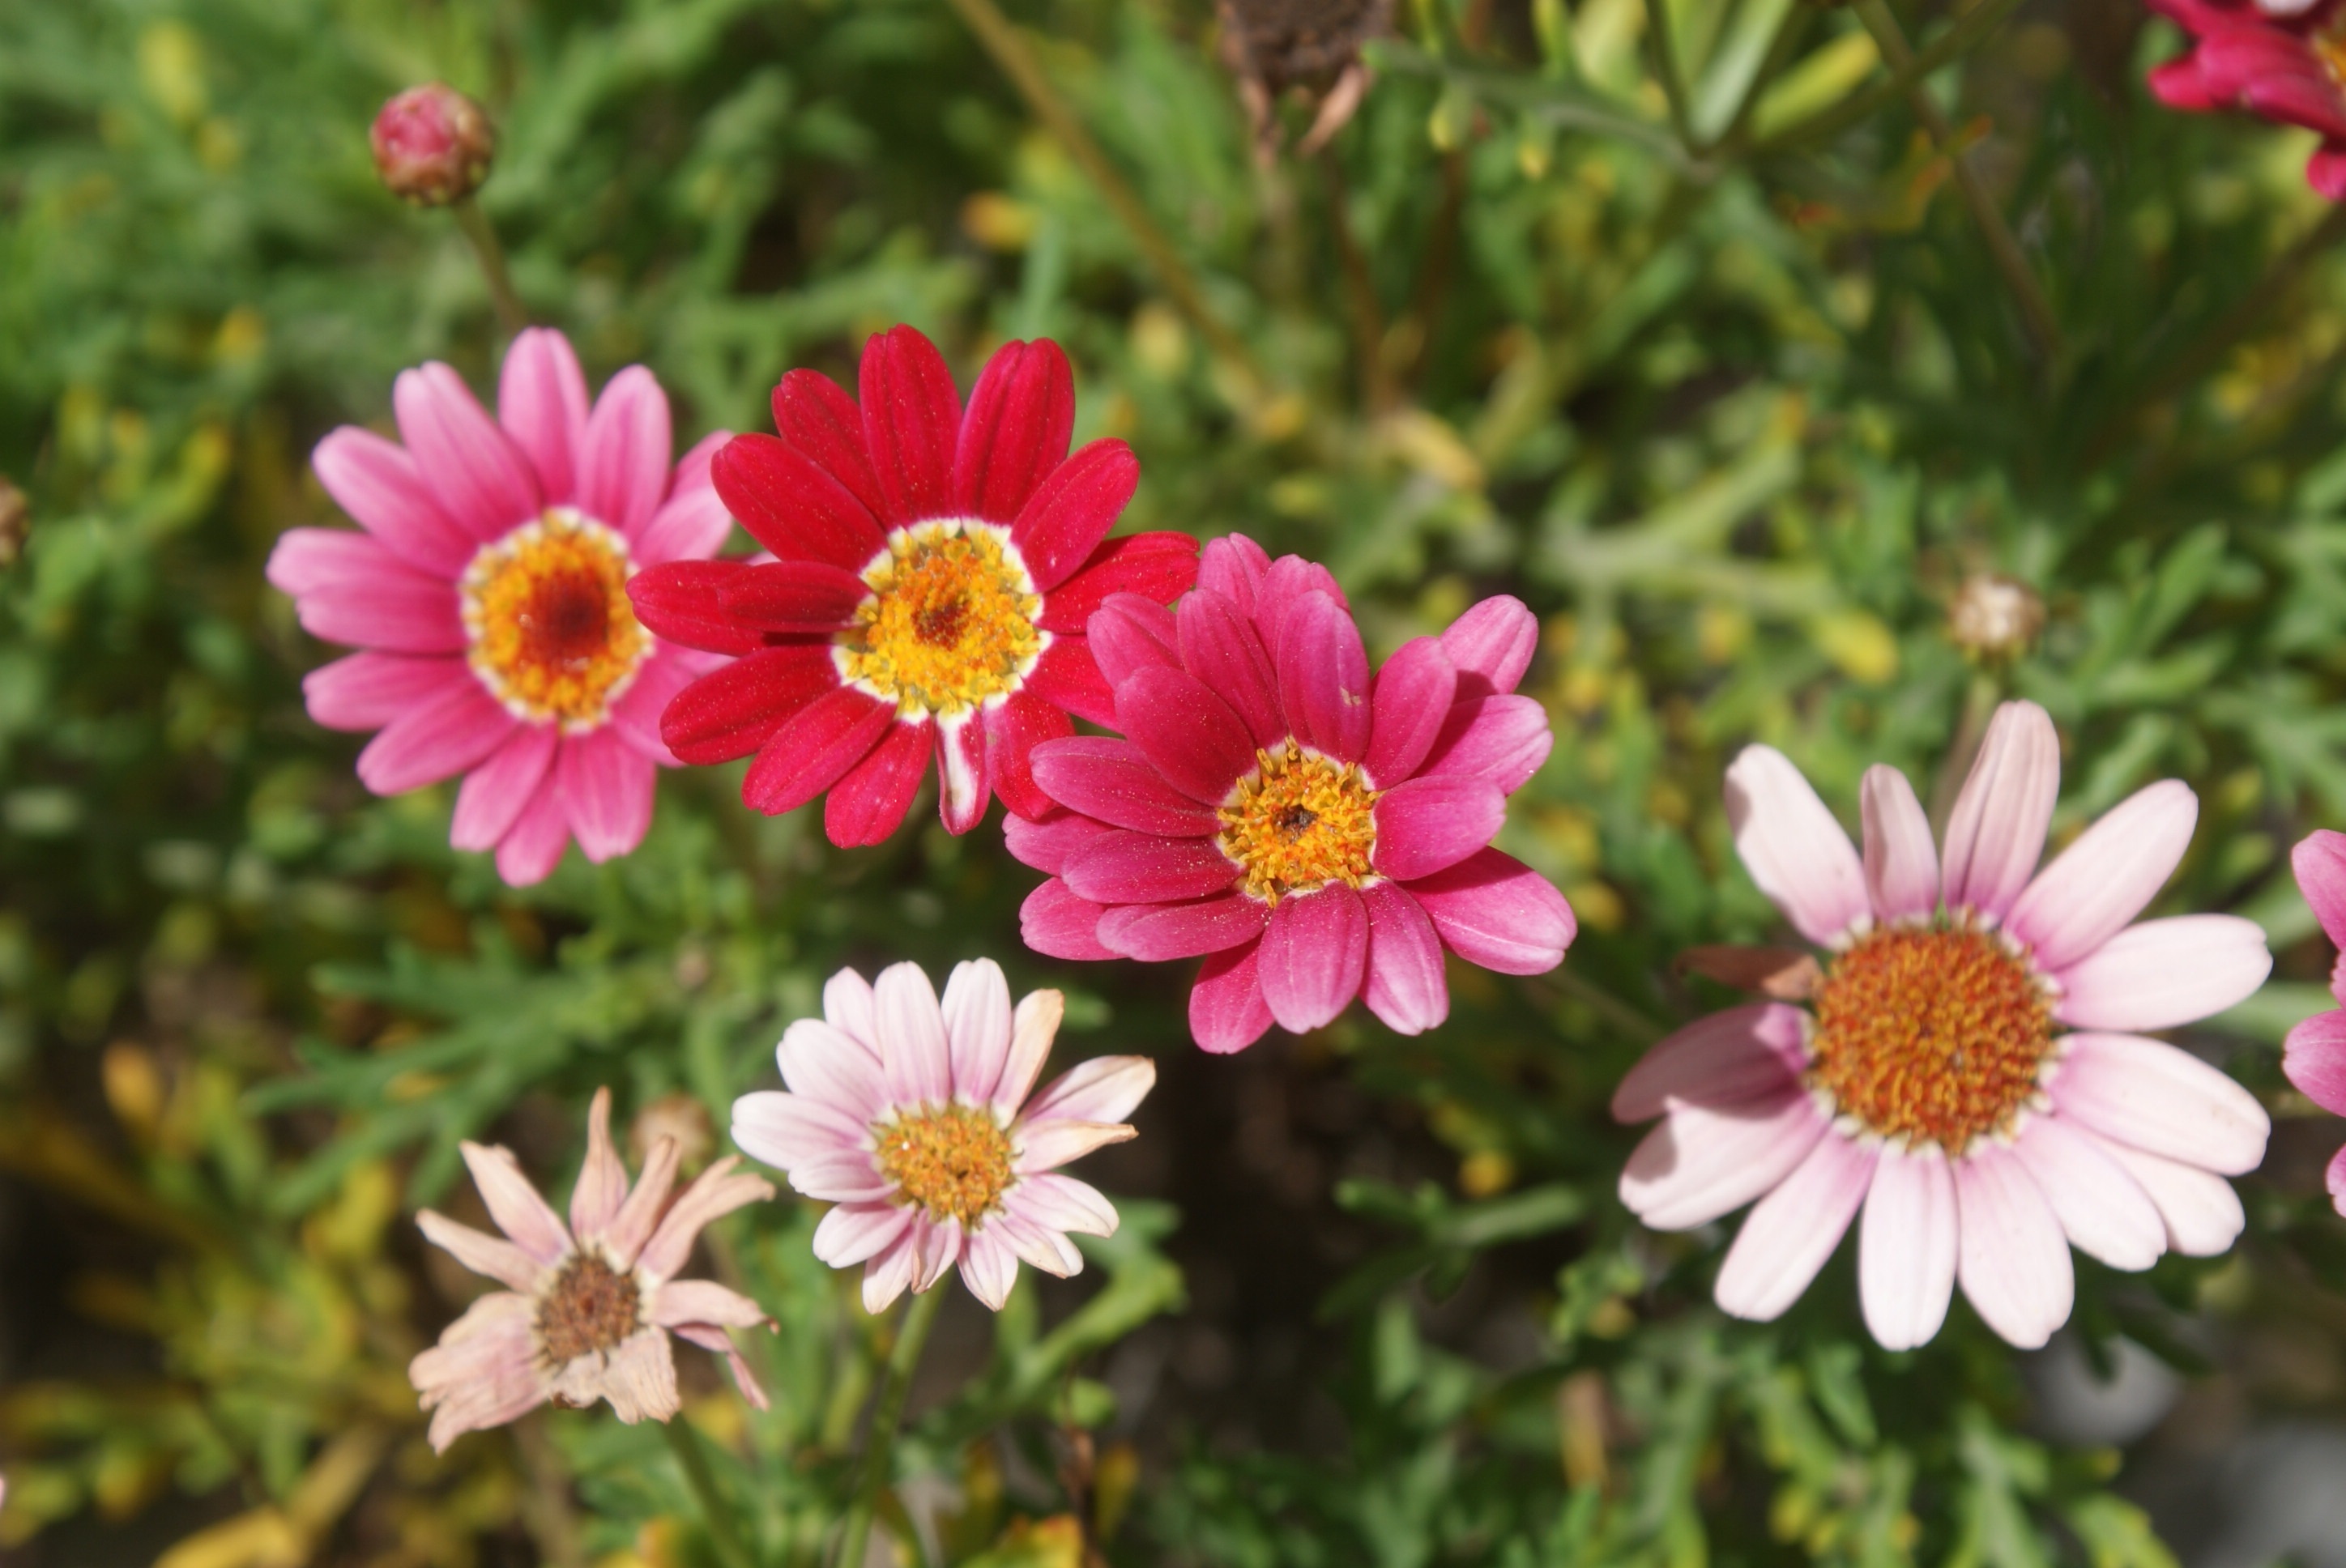
landscape, plant, flower, petal, spring, botany, garden, flora, wildflower, flowers, flowering plant, daisy family, annual plant, land plant, marguerite daisy, garden cosmos